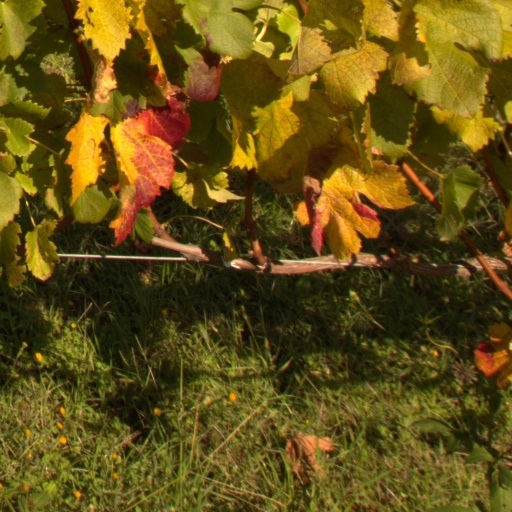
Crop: grape